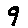
Label: 9